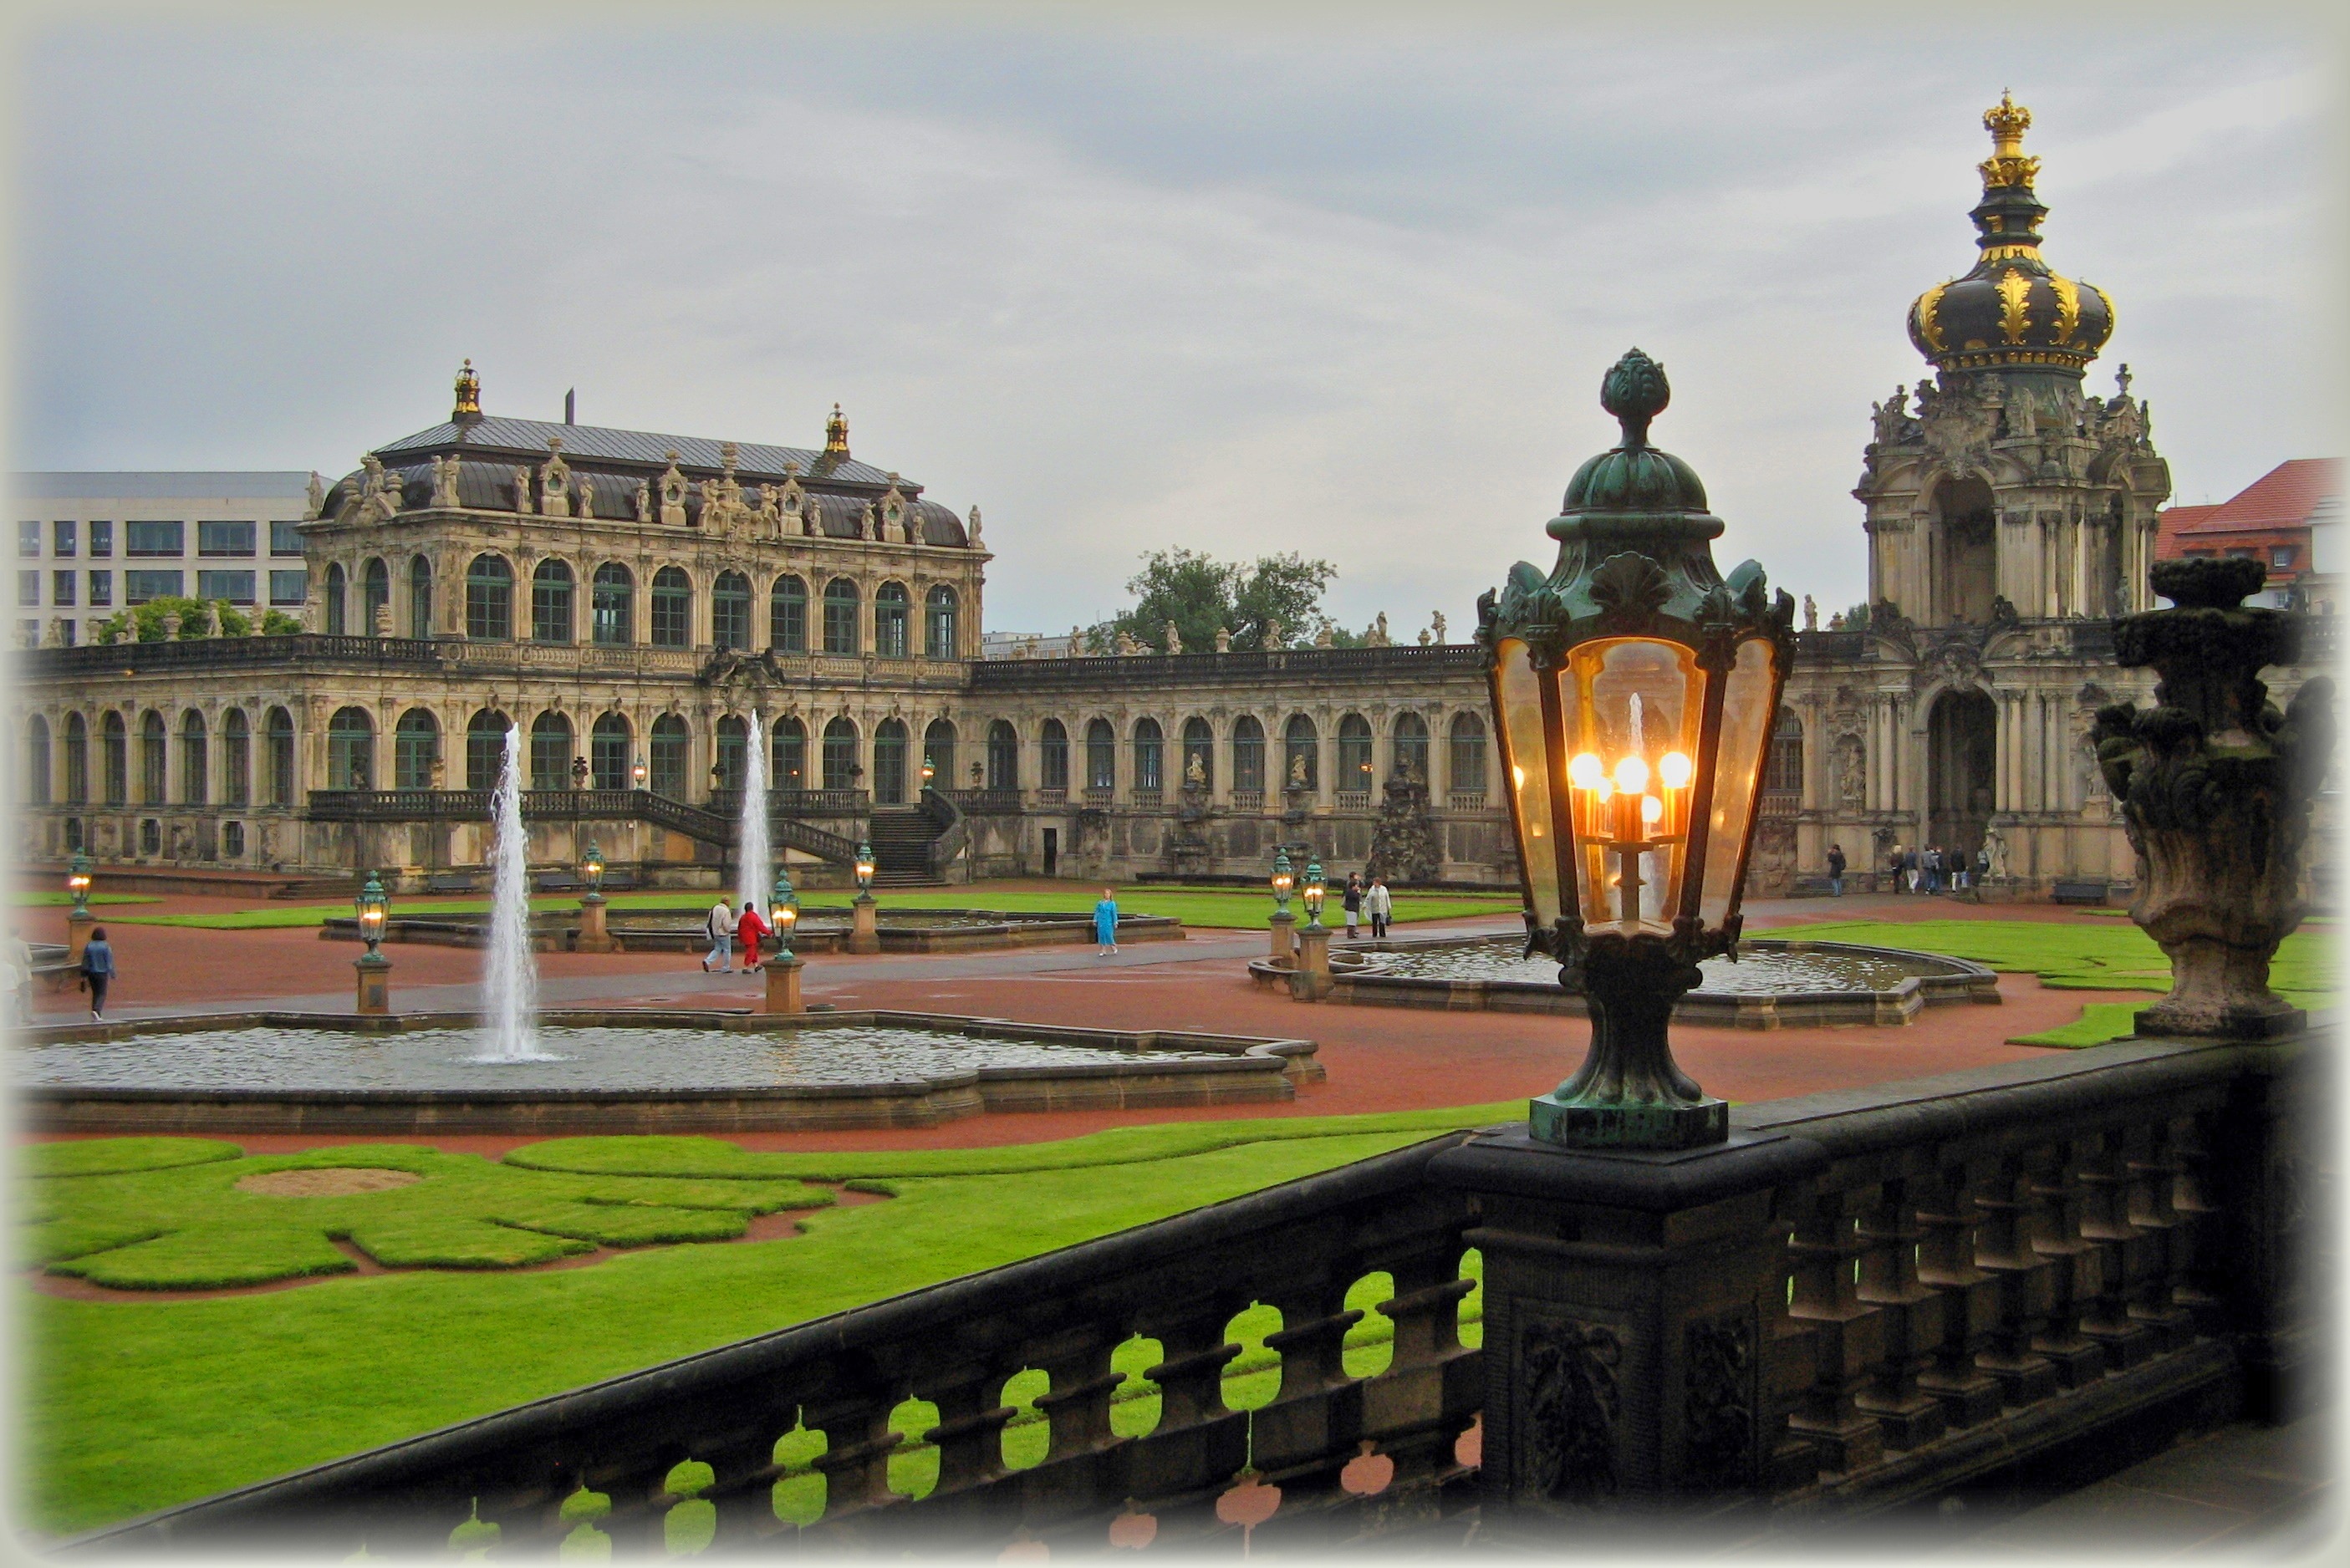
architecture, chateau, palace, monument, plaza, landmark, old town, fountain, town square, kennel, estate, water feature, dresden